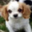
Label: dog